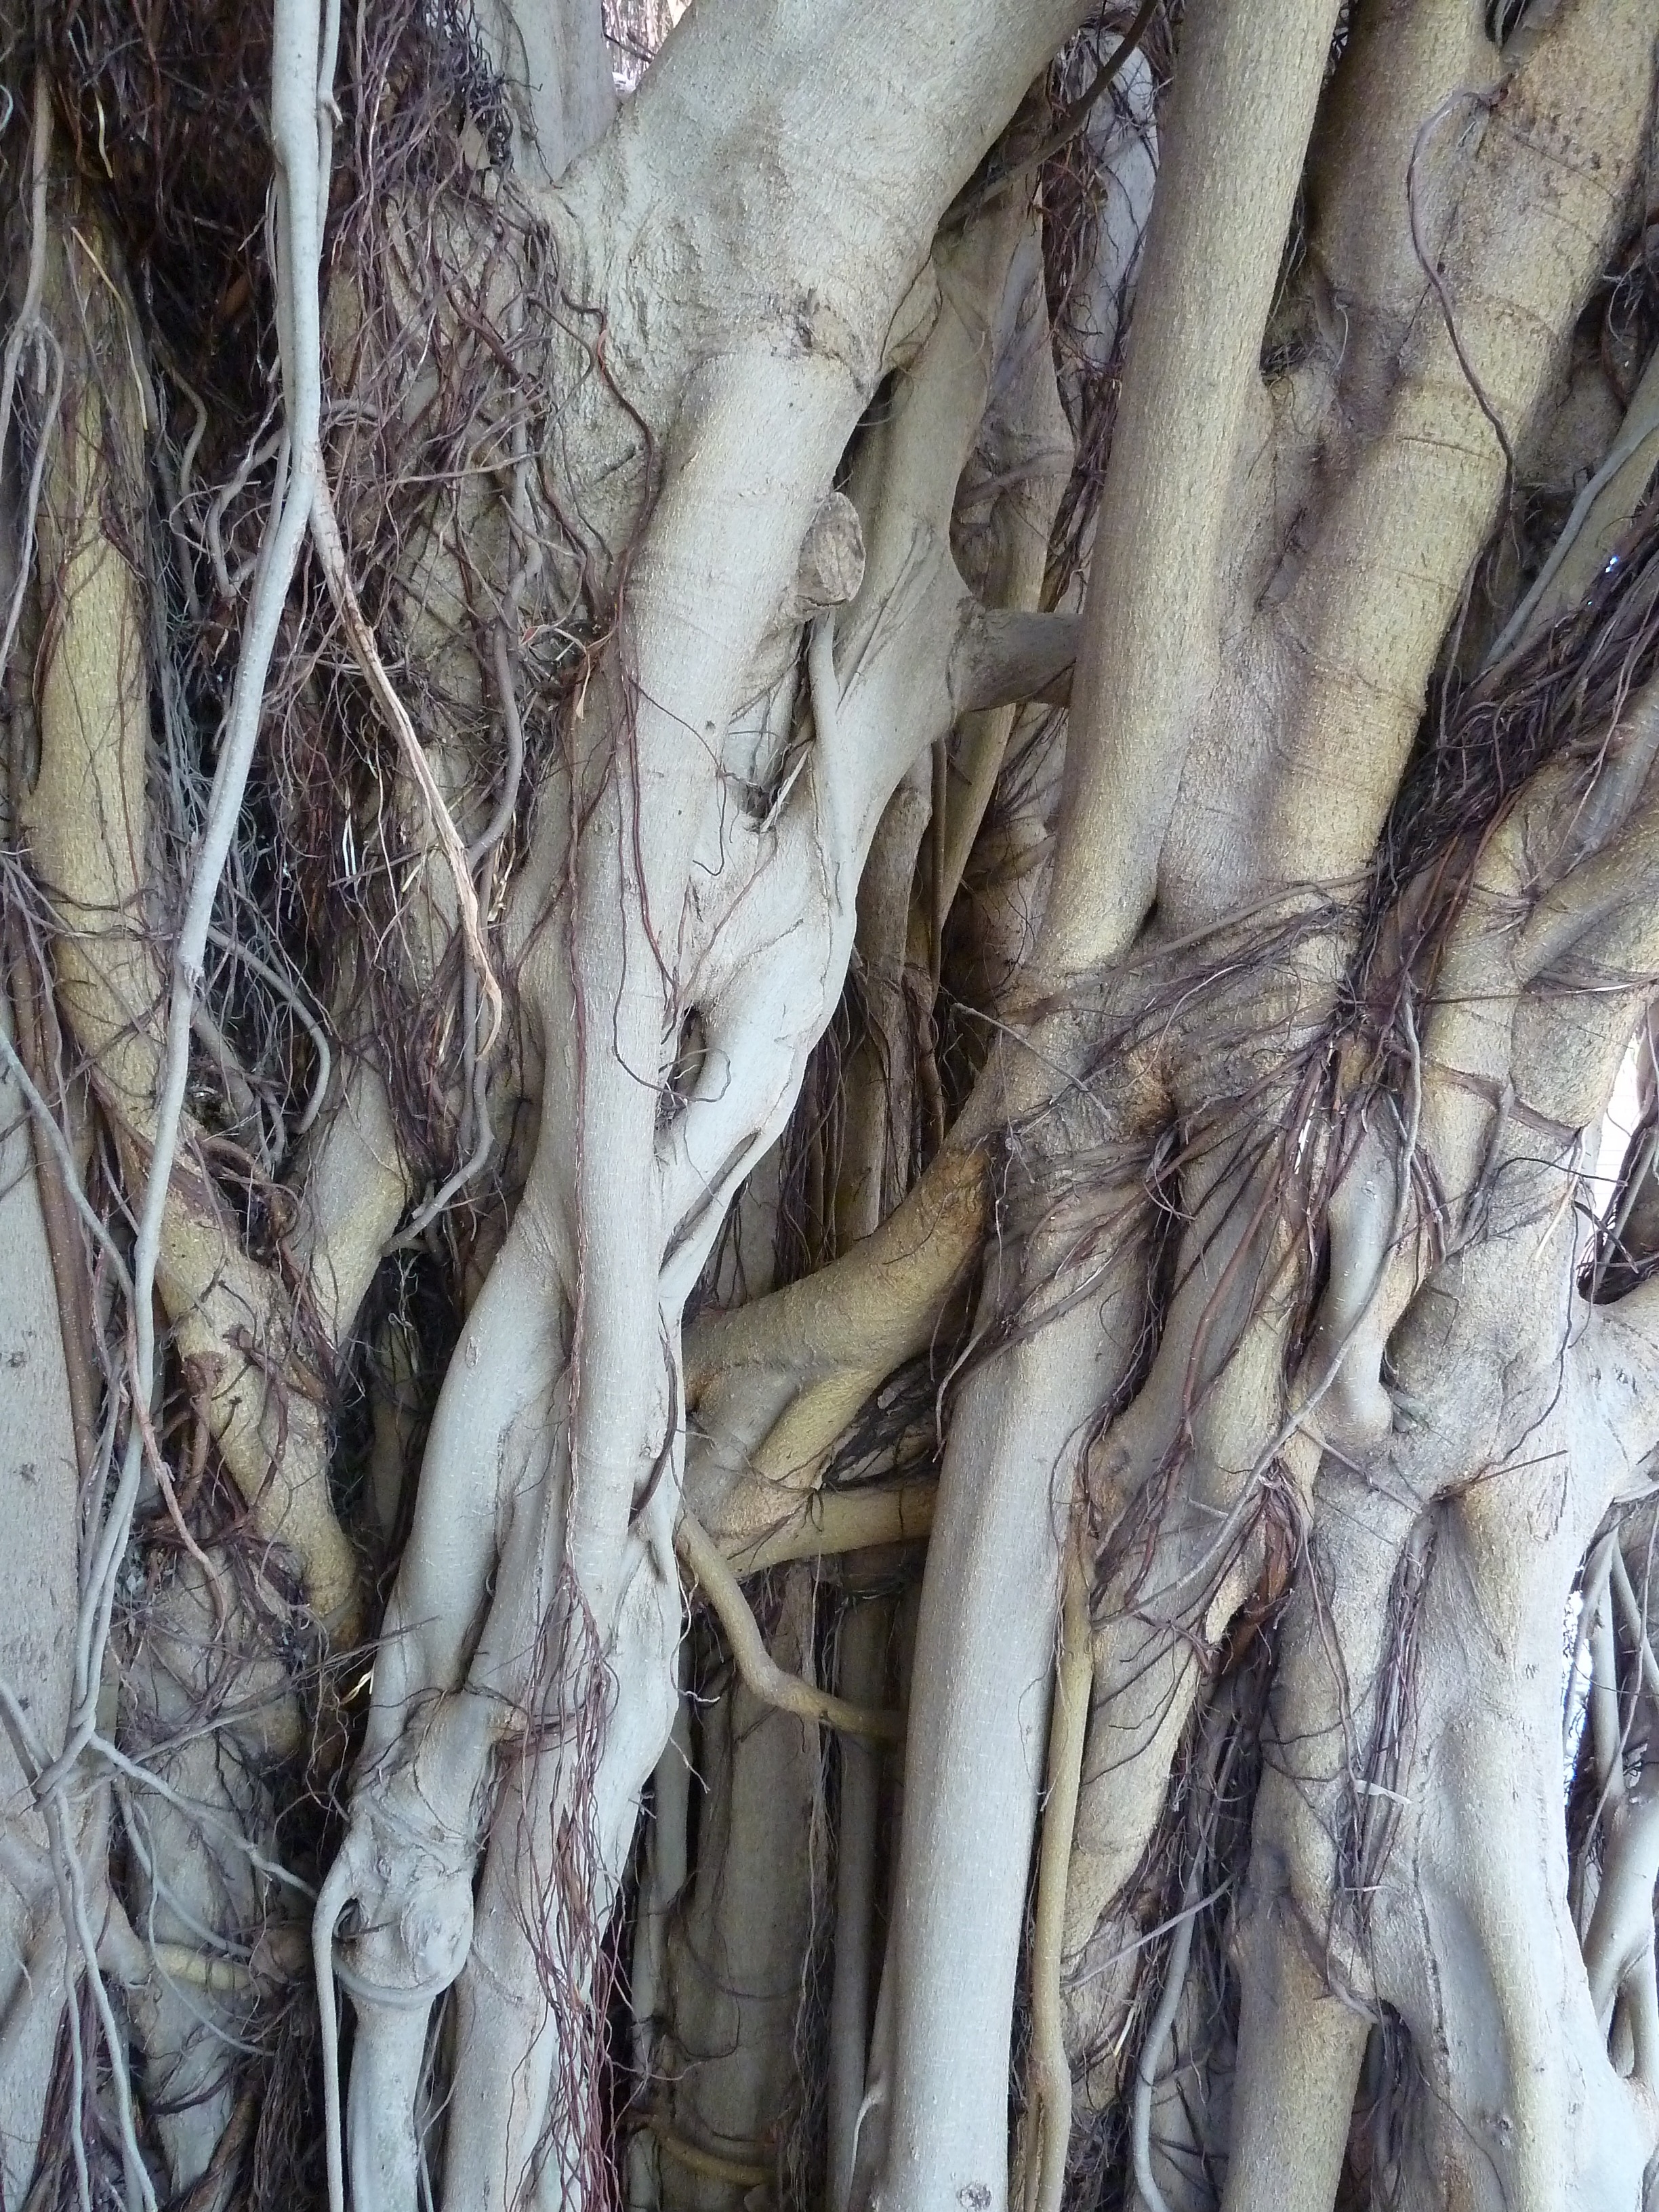
driftwood, tree, branch, winter, plant, wood, trunk, formation, food, produce, brown, twig, root, grey, exotic, ficus, woody plant, luftwurtzel